Dennis Kucinich

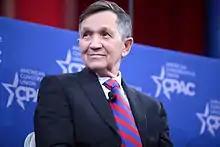
Dennis Kucinich speaking at the 2015 Conservative Political Action Conference (CPAC) in National Harbor, Maryland, on February 27, 2015.

On August 27, 2008, he delivered a speech at the Democratic National Convention.